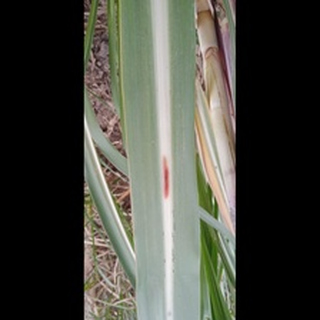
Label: sugarcane_red_rot